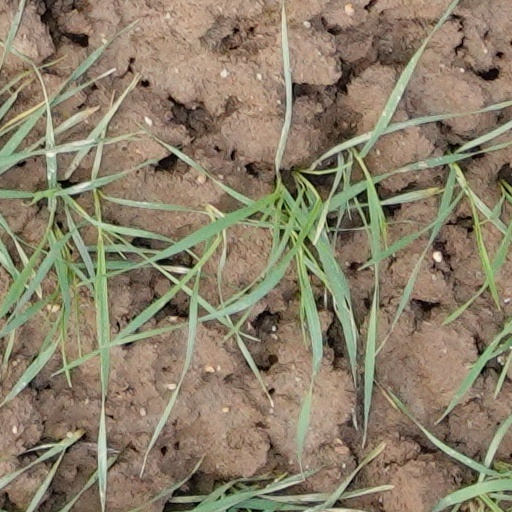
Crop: wheat